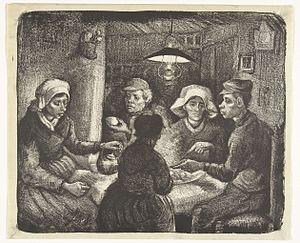
Les Mangeurs de pommes de terre est un tableau de Vincent van Gogh peint en avril 1885 à Nuenen, aux Pays-Bas.